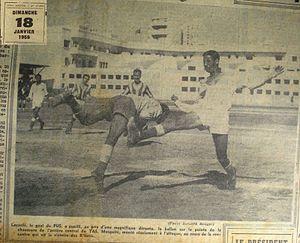
TAS-FUS que le FUS remporte 1-0. 1958-1959.
Le Fath Union Sport, couramment abrégé en FUS de Rabat ou FUS, est un club de football marocain basé à Rabat et fondé en 1946. Il dispute ses premières compétitions officielles à partir de l'année 1946 au sein de la LMFA, où le club atteint rapidement le premier niveau de la ligue.